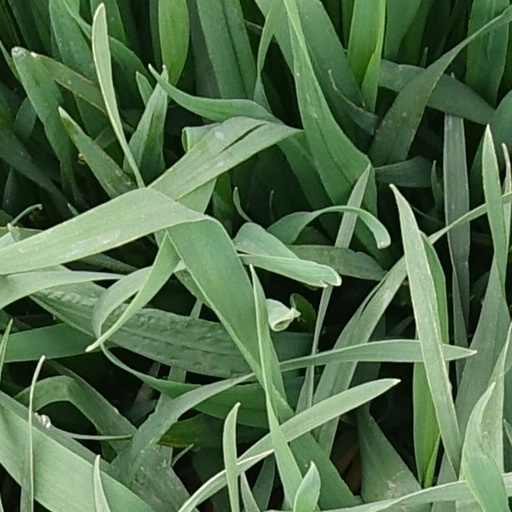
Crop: wheat